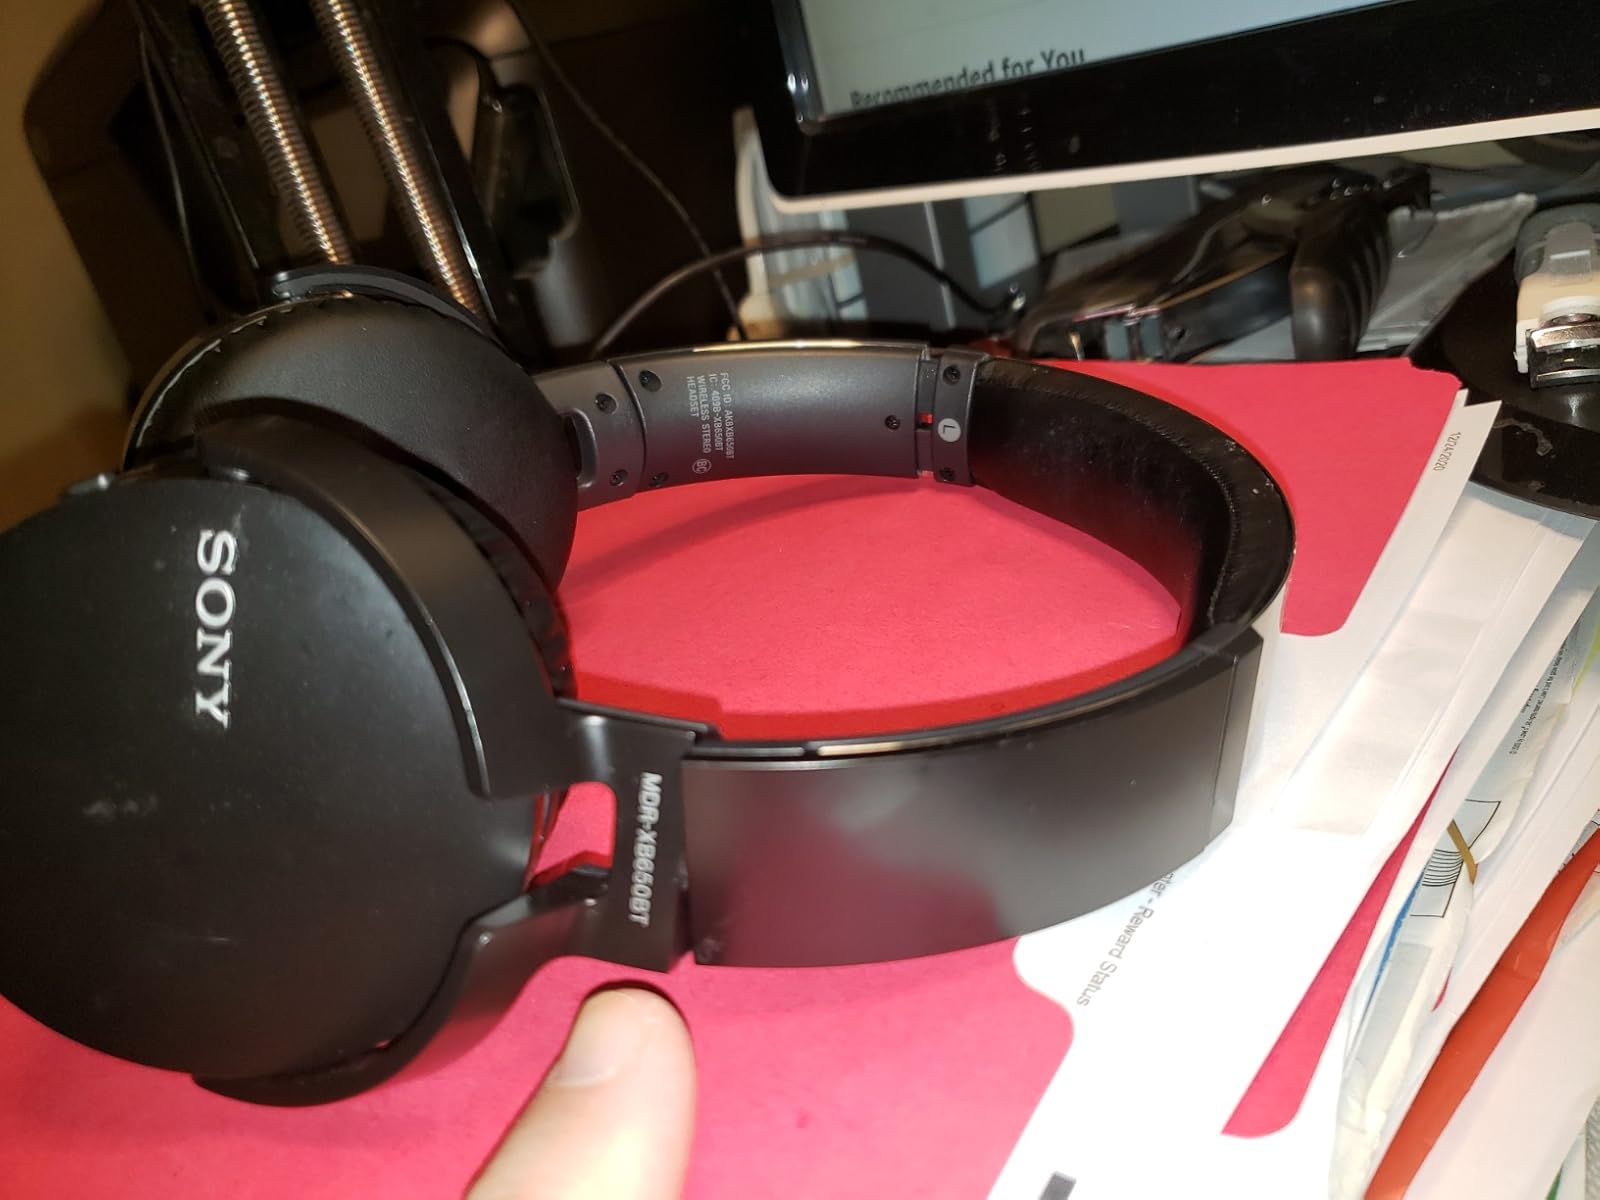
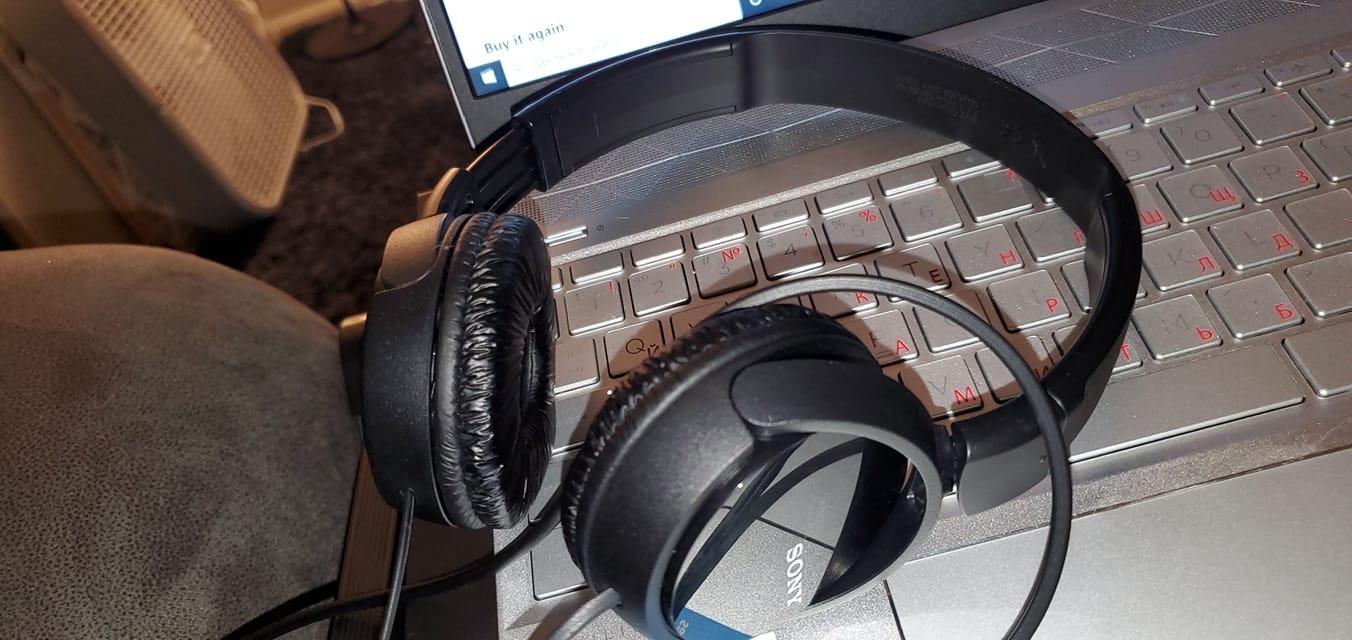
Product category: headphones
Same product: no